Bijeljina massacre

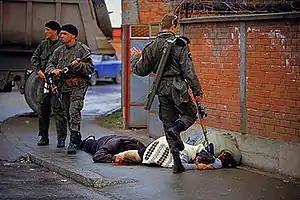
Ron Haviv's image showing Srđan Golubović (a member of the Serb Volunteer Guard) kicking Tifa Šabanović, a dying Bosnian Muslim woman

The Bijeljina massacre involved the killing of civilians by Serb paramilitary groups in Bijeljina on 1–2 April 1992 in the run-up to the Bosnian War. The majority of those killed were Bosnian Muslims. Members of other ethnicities were also killed, as well as Serbs deemed disloyal by the local authorities. The killings were committed by a local paramilitary group known as Mirko's Chetniks and by the Serb Volunteer Guard (SDG, also known as Arkan's Tigers), a Serbia-based paramilitary group led by Željko "Arkan" Ražnatović. The SDG were under the command of the Yugoslav People's Army (JNA), which was controlled by Serbian President Slobodan Milošević.